Apollo 17

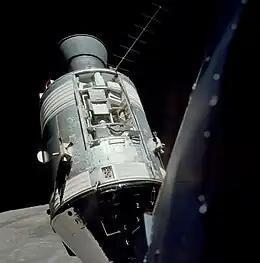
Apollo 17 SIM bay on the service module "America", seen from the Lunar Module "Challenger" in orbit around the Moon

The Apollo 17 SM contained the scientific instrument module (SIM) bay. The SIM bay housed three new experiments for use in lunar orbit: a lunar sounder, an infrared scanning radiometer, and a far-ultraviolet spectrometer. A mapping camera, panoramic camera, and a laser altimeter, which had been carried previously, were also included in the SIM bay.